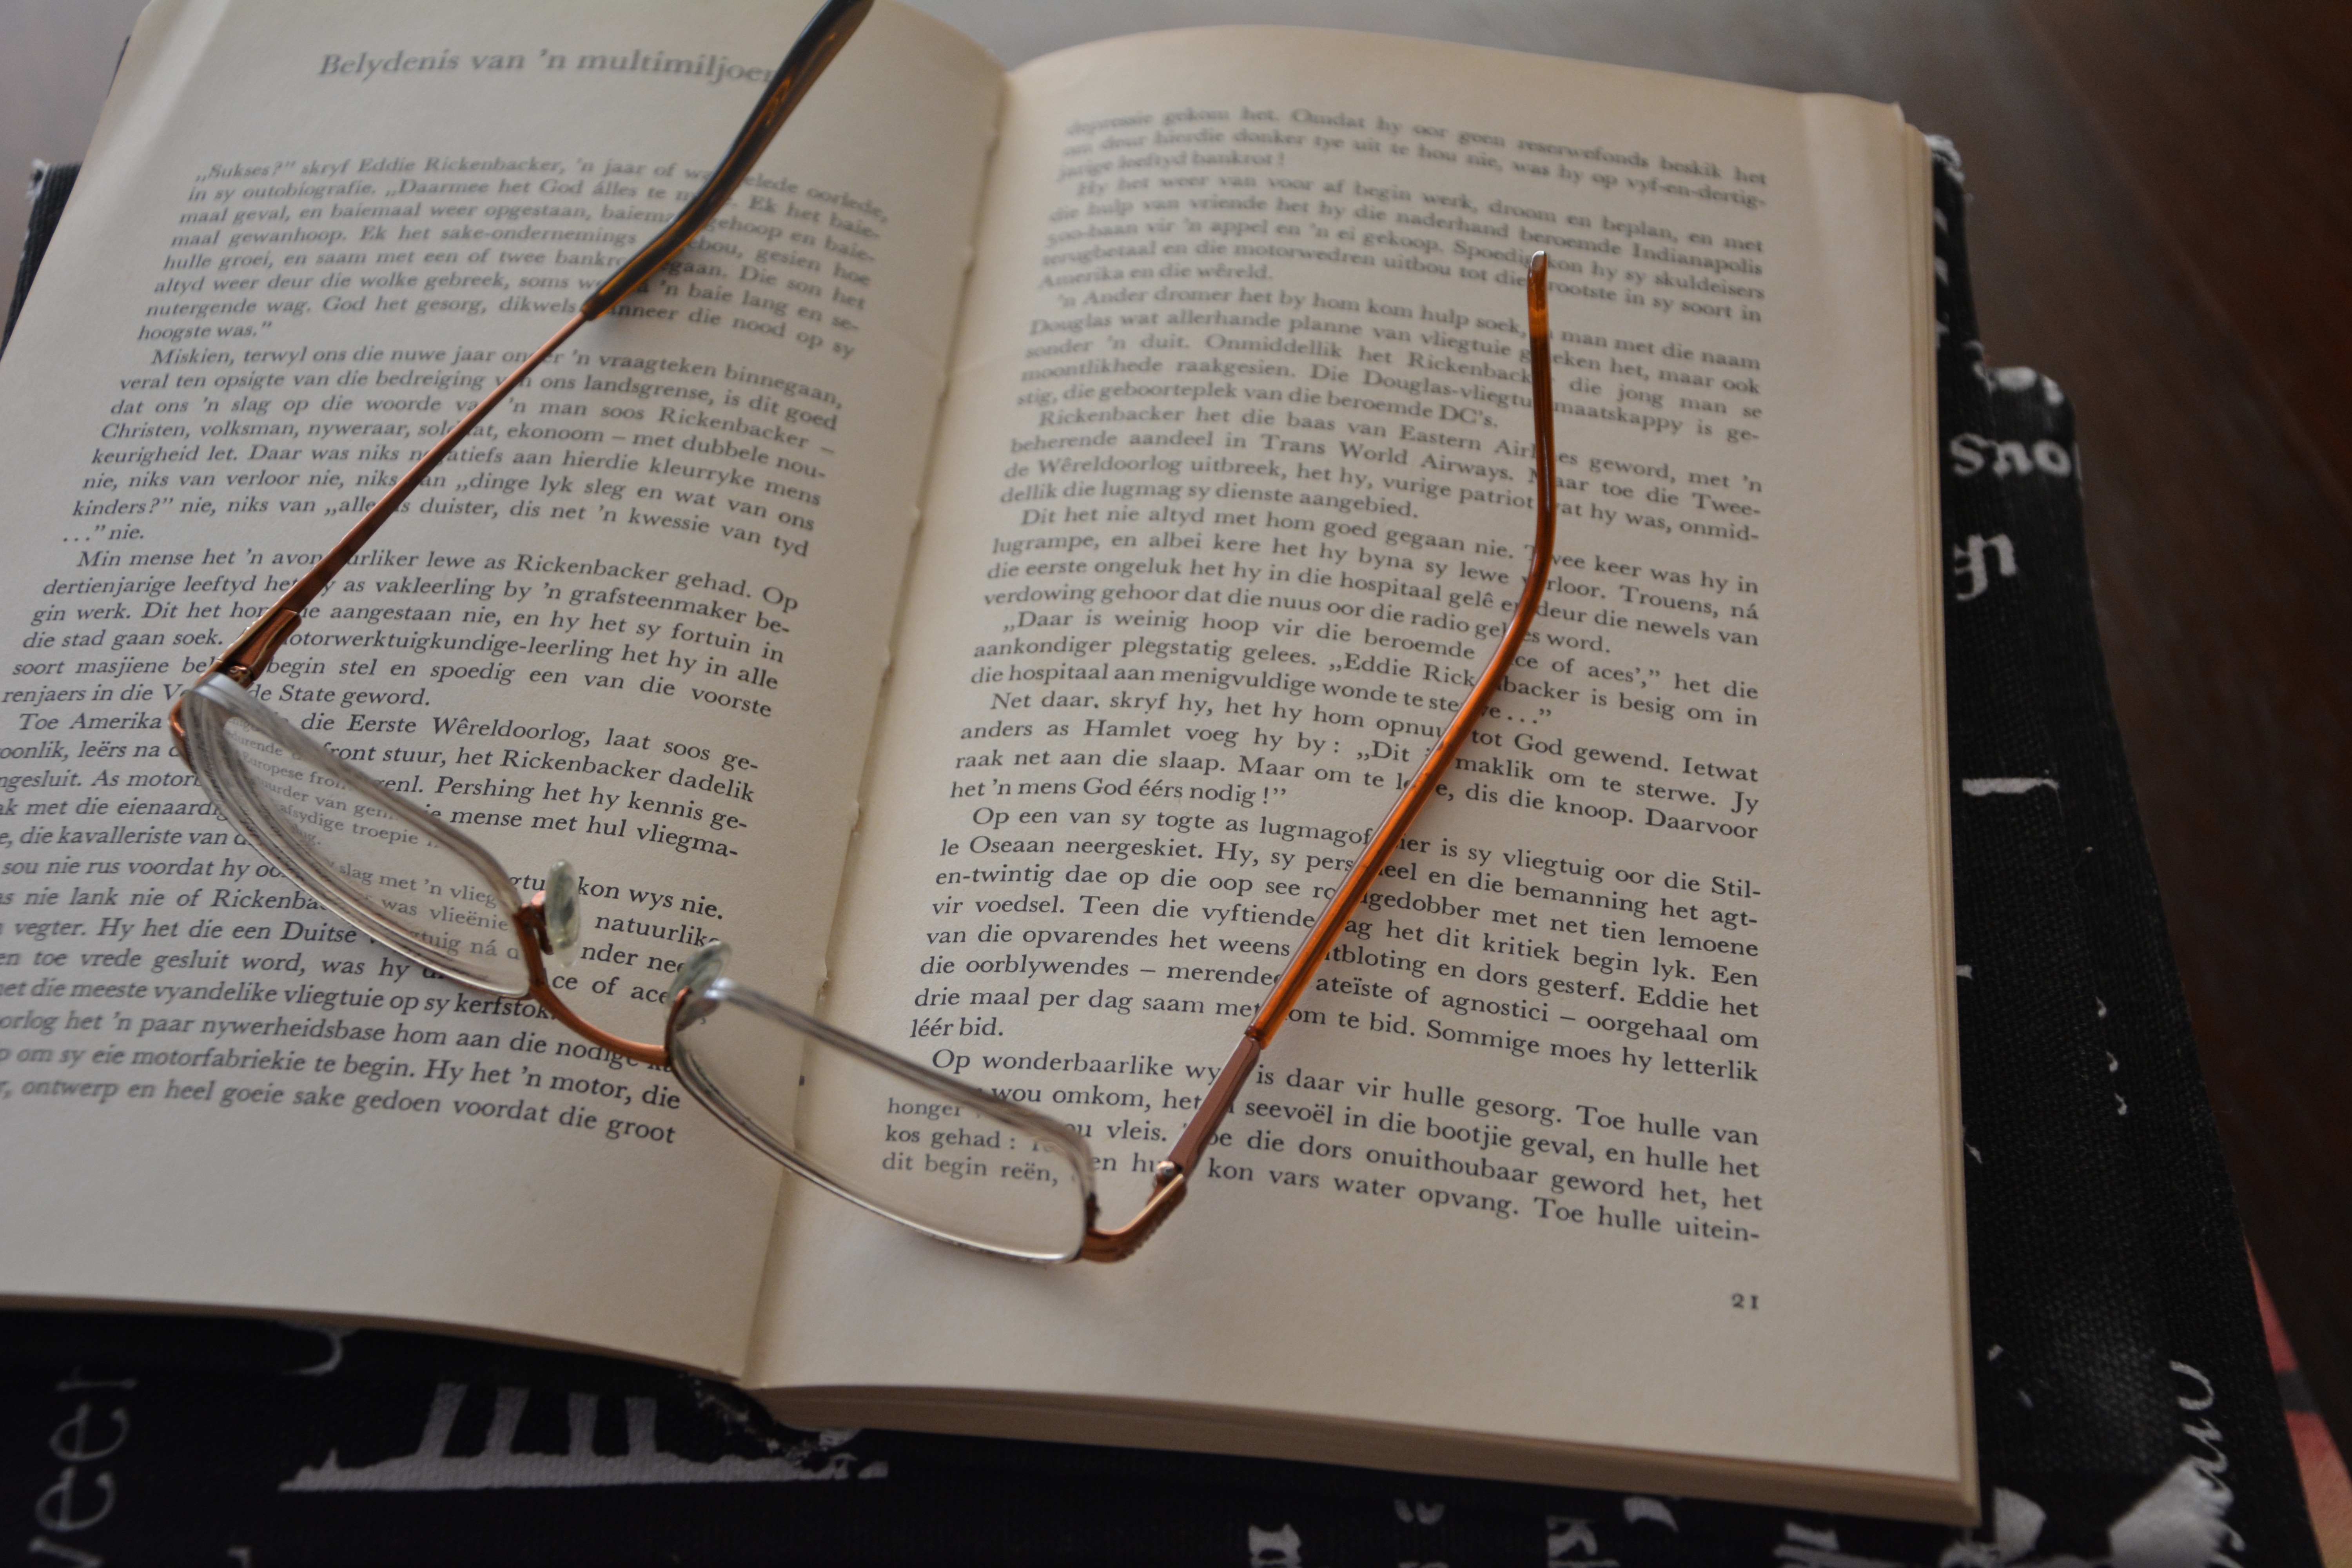
writing, reading, leisure, books, text, glasses, document